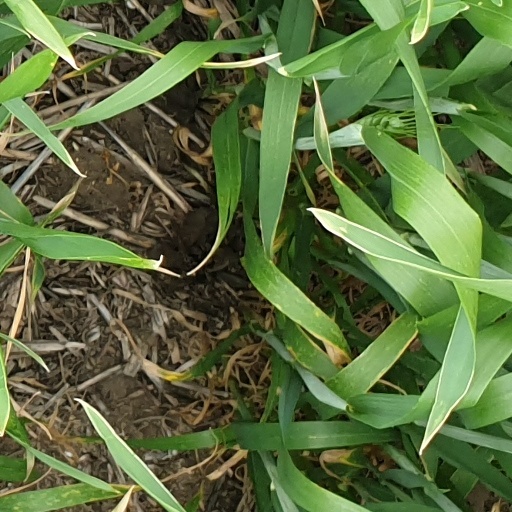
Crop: wheat